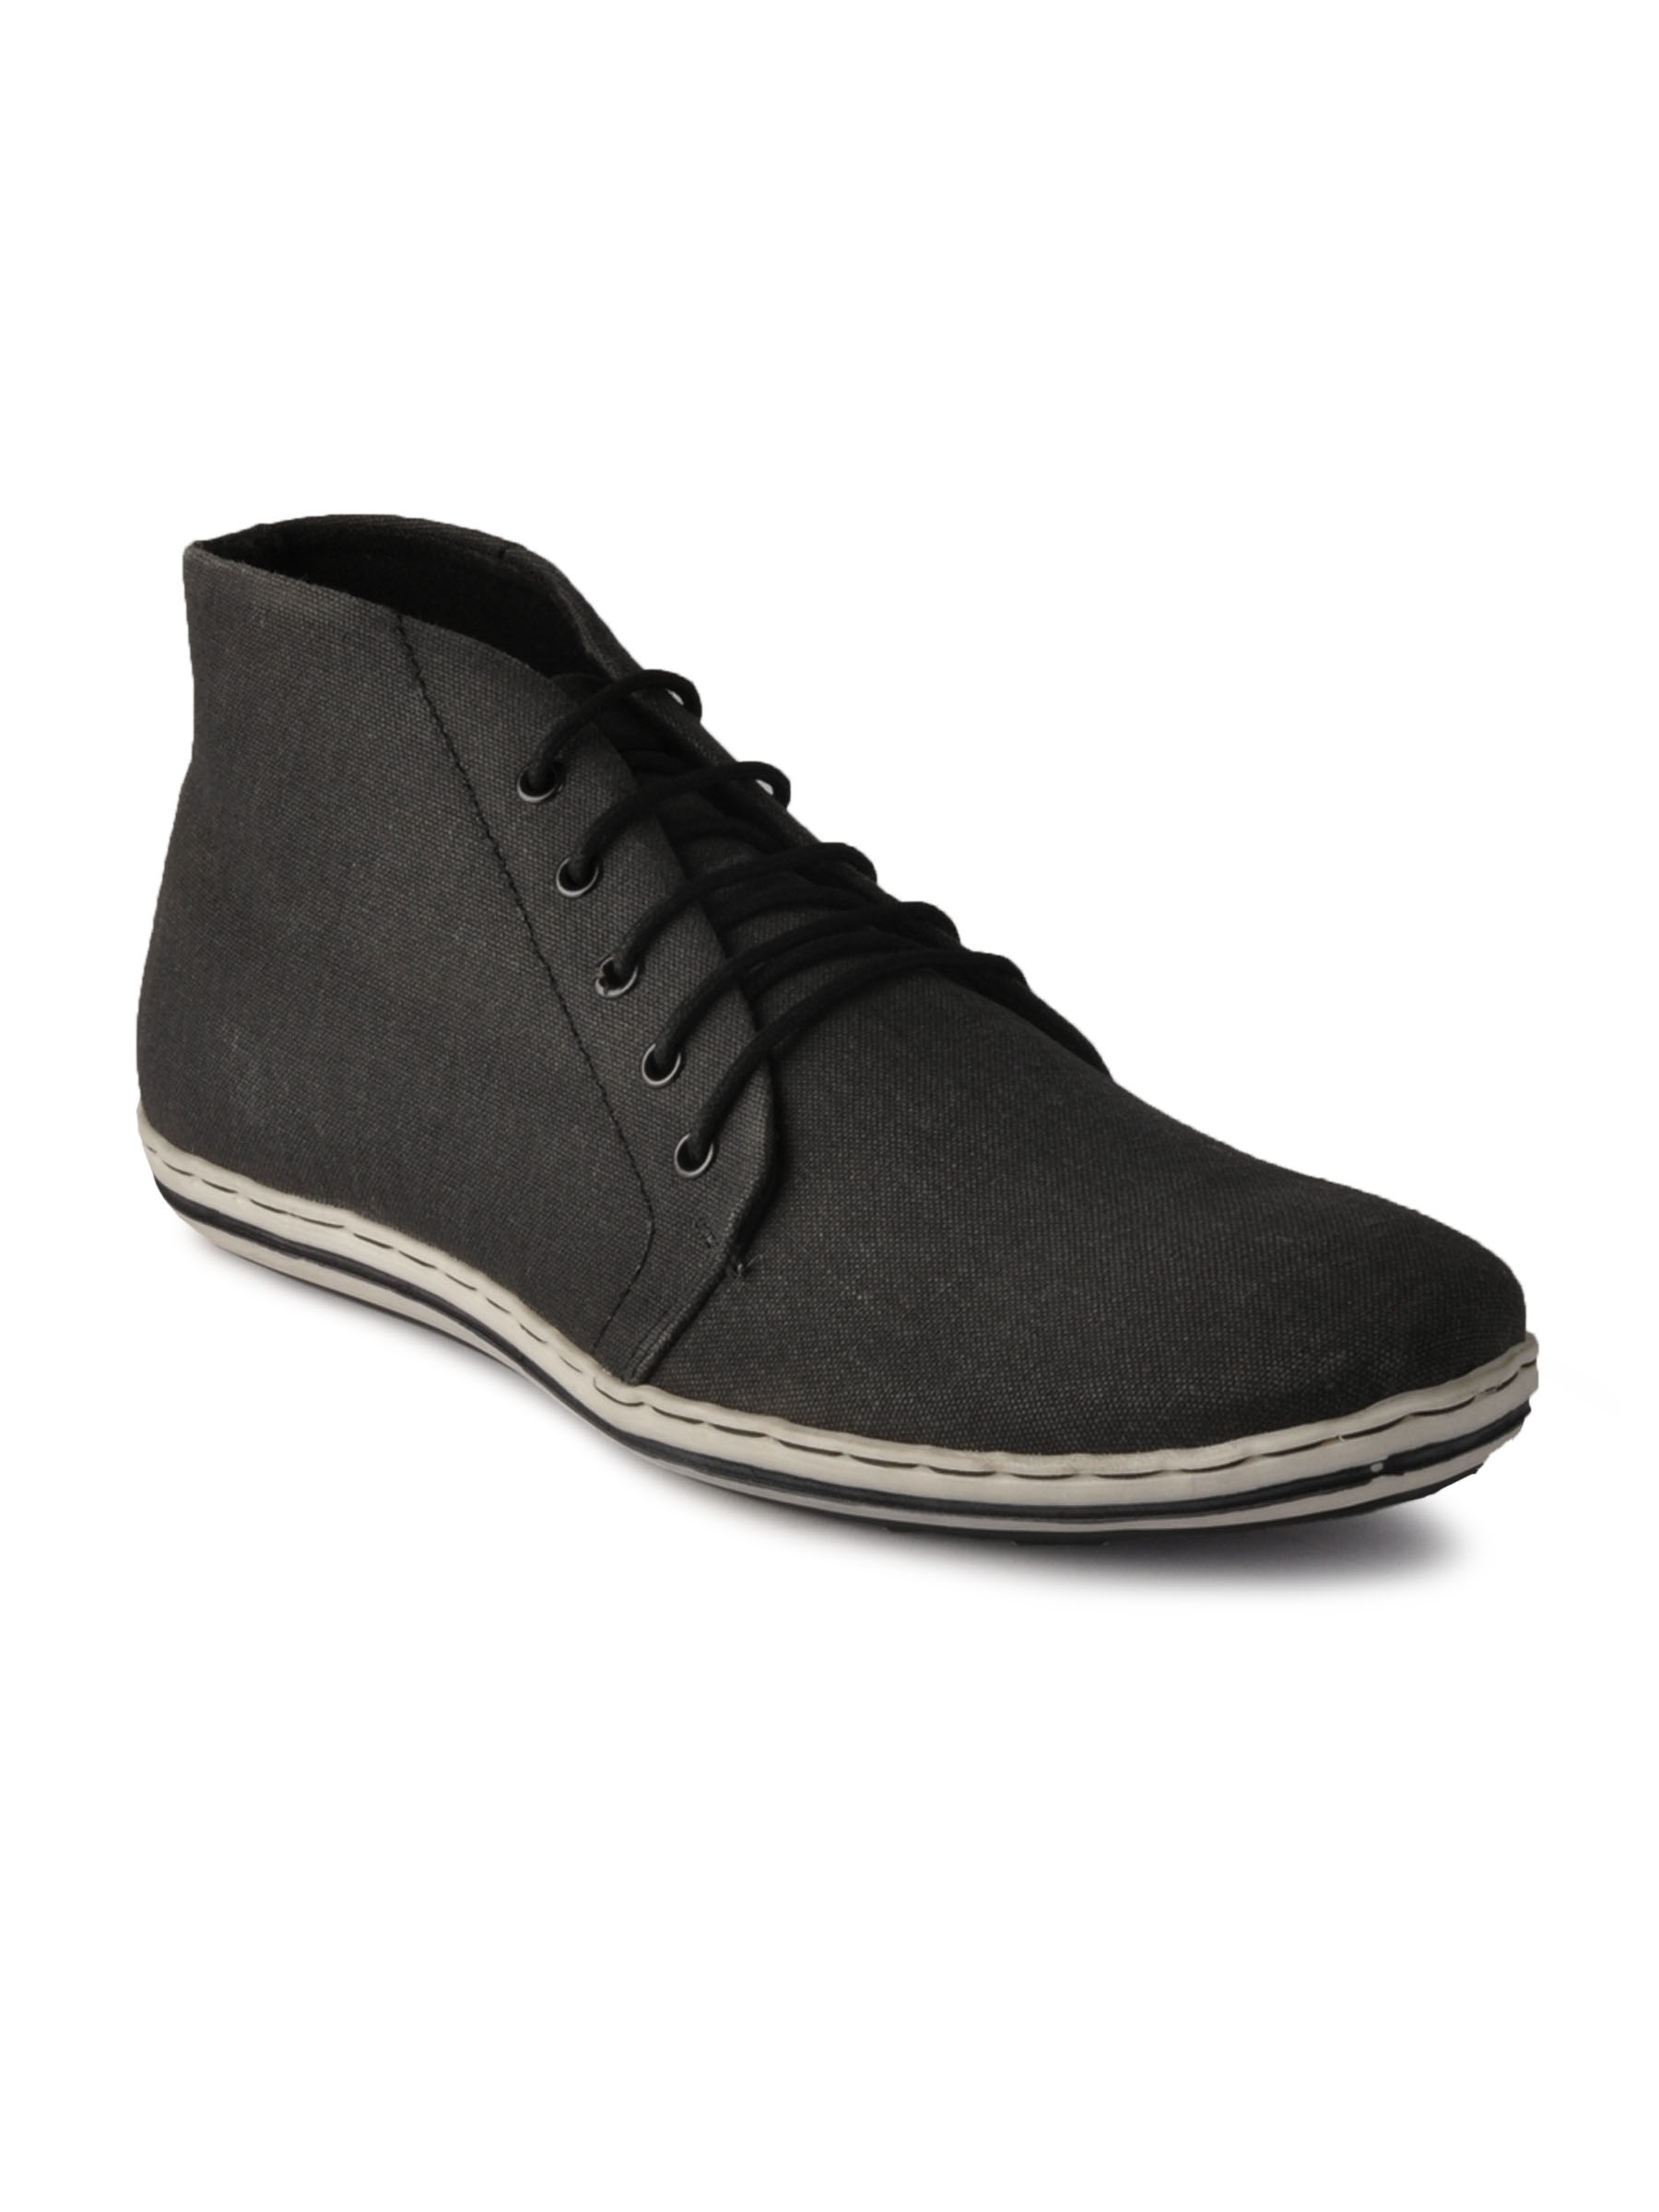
Carlton London Men Casual Black Casual Shoes
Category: Footwear / Shoes / Casual Shoes
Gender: Men
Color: Black
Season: Winter 2012
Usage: Casual